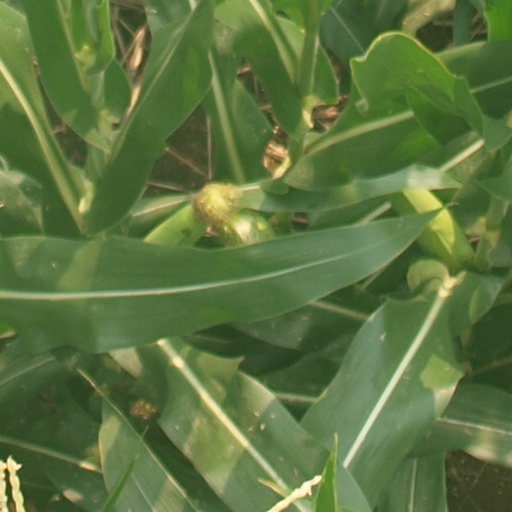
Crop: maize; corn